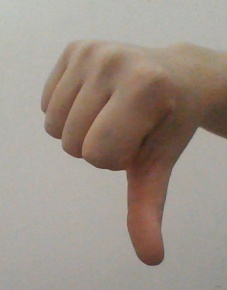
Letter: waw